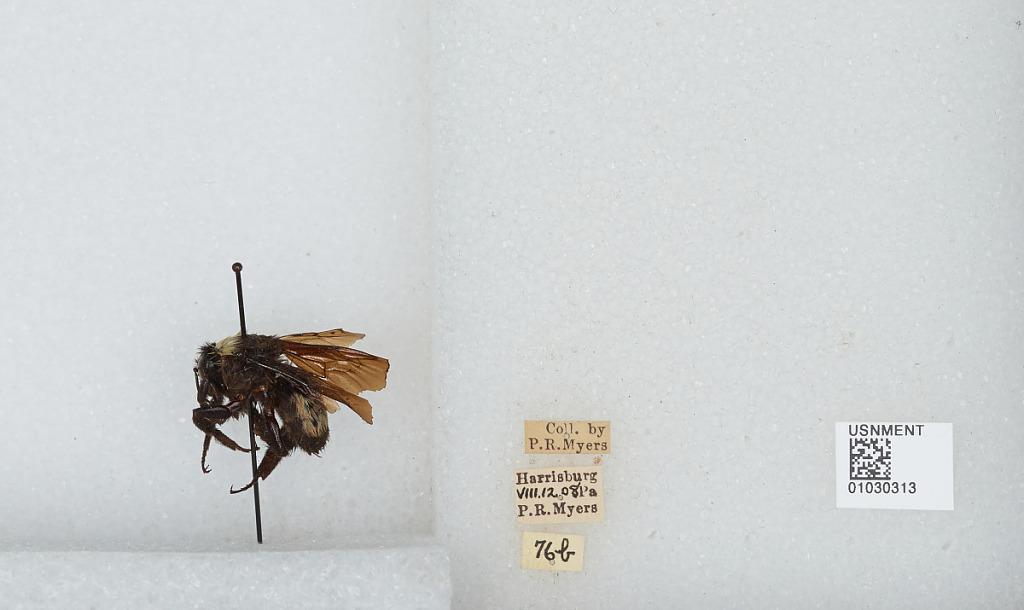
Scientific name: Bombus (Fervidobombus) pensylvanicus pensylvanicus (De Geer)
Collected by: P. Myers
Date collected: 1908-8-12
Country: United States
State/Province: Pennsylvania
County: Dauphin
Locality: Harrisburg
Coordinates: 40.2737, -76.8844